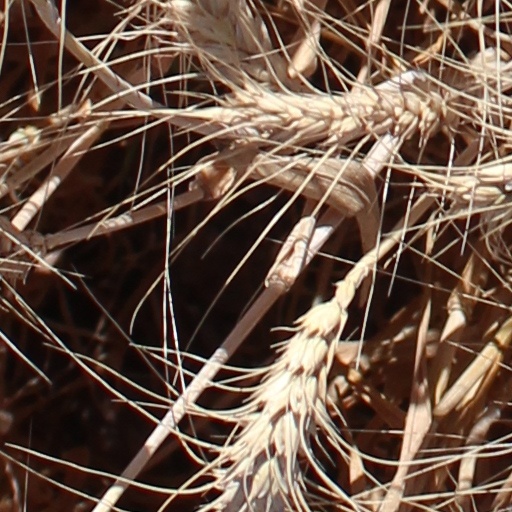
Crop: wheat